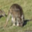
Label: kangaroo